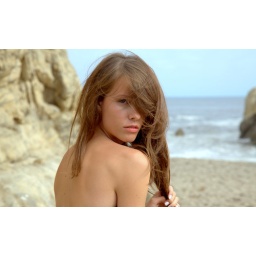
Photoshoot of a bikini swimsuit model goddess. Thin brunette in a black bikini! Long brown hair on a windy day.